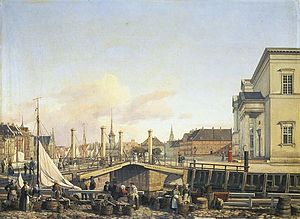
Vilhelm Petersen (maler) / Værker
Højbro med udsigt til Slotsholmen
Vilhelm Peter Carl Petersen var en dansk landskabsmaler.